Albanians in Turkey

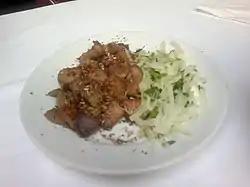
"Arnavut ciğeri" (Albanian liver), Istanbul Turkish liver dish that emerged from Albanian butchers working in Anatolia over the centuries

The Albanian diaspora in Turkey was formed during the Ottoman era and early years of the Turkish republic through migration for economic reasons and later sociopolitical circumstances of discrimination and violence experienced by Albanians in Balkan countries. One of the earliest concentrations of Albanians date to 1468 when Sultan Mehmed the Conqueror brought Albanians and installed them in the districts of Istanbul where they founded Arnavutköy, a place named after them meaning "Albanian village".